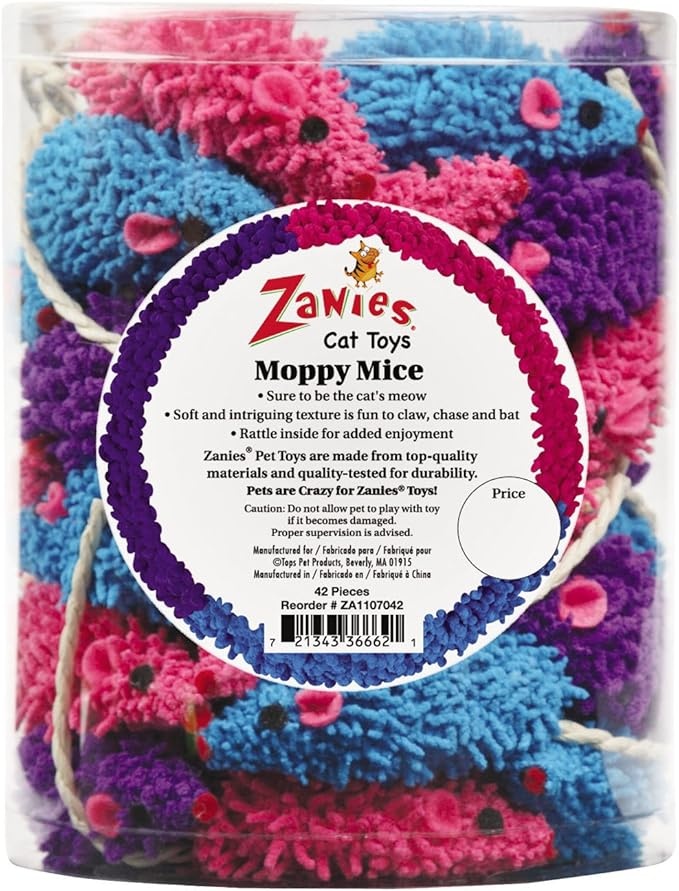
Zanies ZA11070 42 42-Piece Moppy Mice Canister Set Toy
About This Shaggy mice toys feature twine tails and bright colors Each has a rattle inside, for added fun Soft and intriguing texture Each measures 3" 42-piece canister holds 14 each of 3 colors
Brand: Zanies
Category: Animals & Pet Supplies > Pet Supplies > Cat Supplies > Cat Toys > Feathers & Teasers